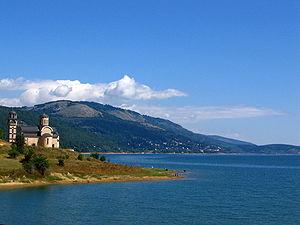
La Macédoine du Nord est divisée depuis 2009 en huit régions statistiques qui n'ont aucun rôle politique ou administratif. Elles regroupent chacune une dizaine de municipalités. Elles ne correspondent pas à des réalités historiques et ne doivent pas être confondues avec les régions naturelles, qui se retrouvent par ailleurs parfois divisées par le tracé des régions administratives.
Le lac de Mavrovo, est un lac situé dans l'ouest de la Macédoine du Nord, dans la municipalité de Mavrovo et Rostoucha. Il se trouve au pied du massif du mont Korab et il a été créé par un barrage, construit en 1947 sur la Radika. Depuis 1952, il fait partie du parc national de Mavrovo.
La géographie de la République de Macédoine du Nord est caractéristique de celle de la péninsule balkanique par l'emprise des massifs montagneux qui s'étendent sur le pays et les multiples climats qui s'y croisent. Classée parmi les plus petits États européens, la Macédoine du Nord connaît en effet aussi bien le climat de montagne que le climat méditerranéen, et elle reçoit autant l'influence de la mer Égée que celle de l'Adriatique ou de la mer Noire.